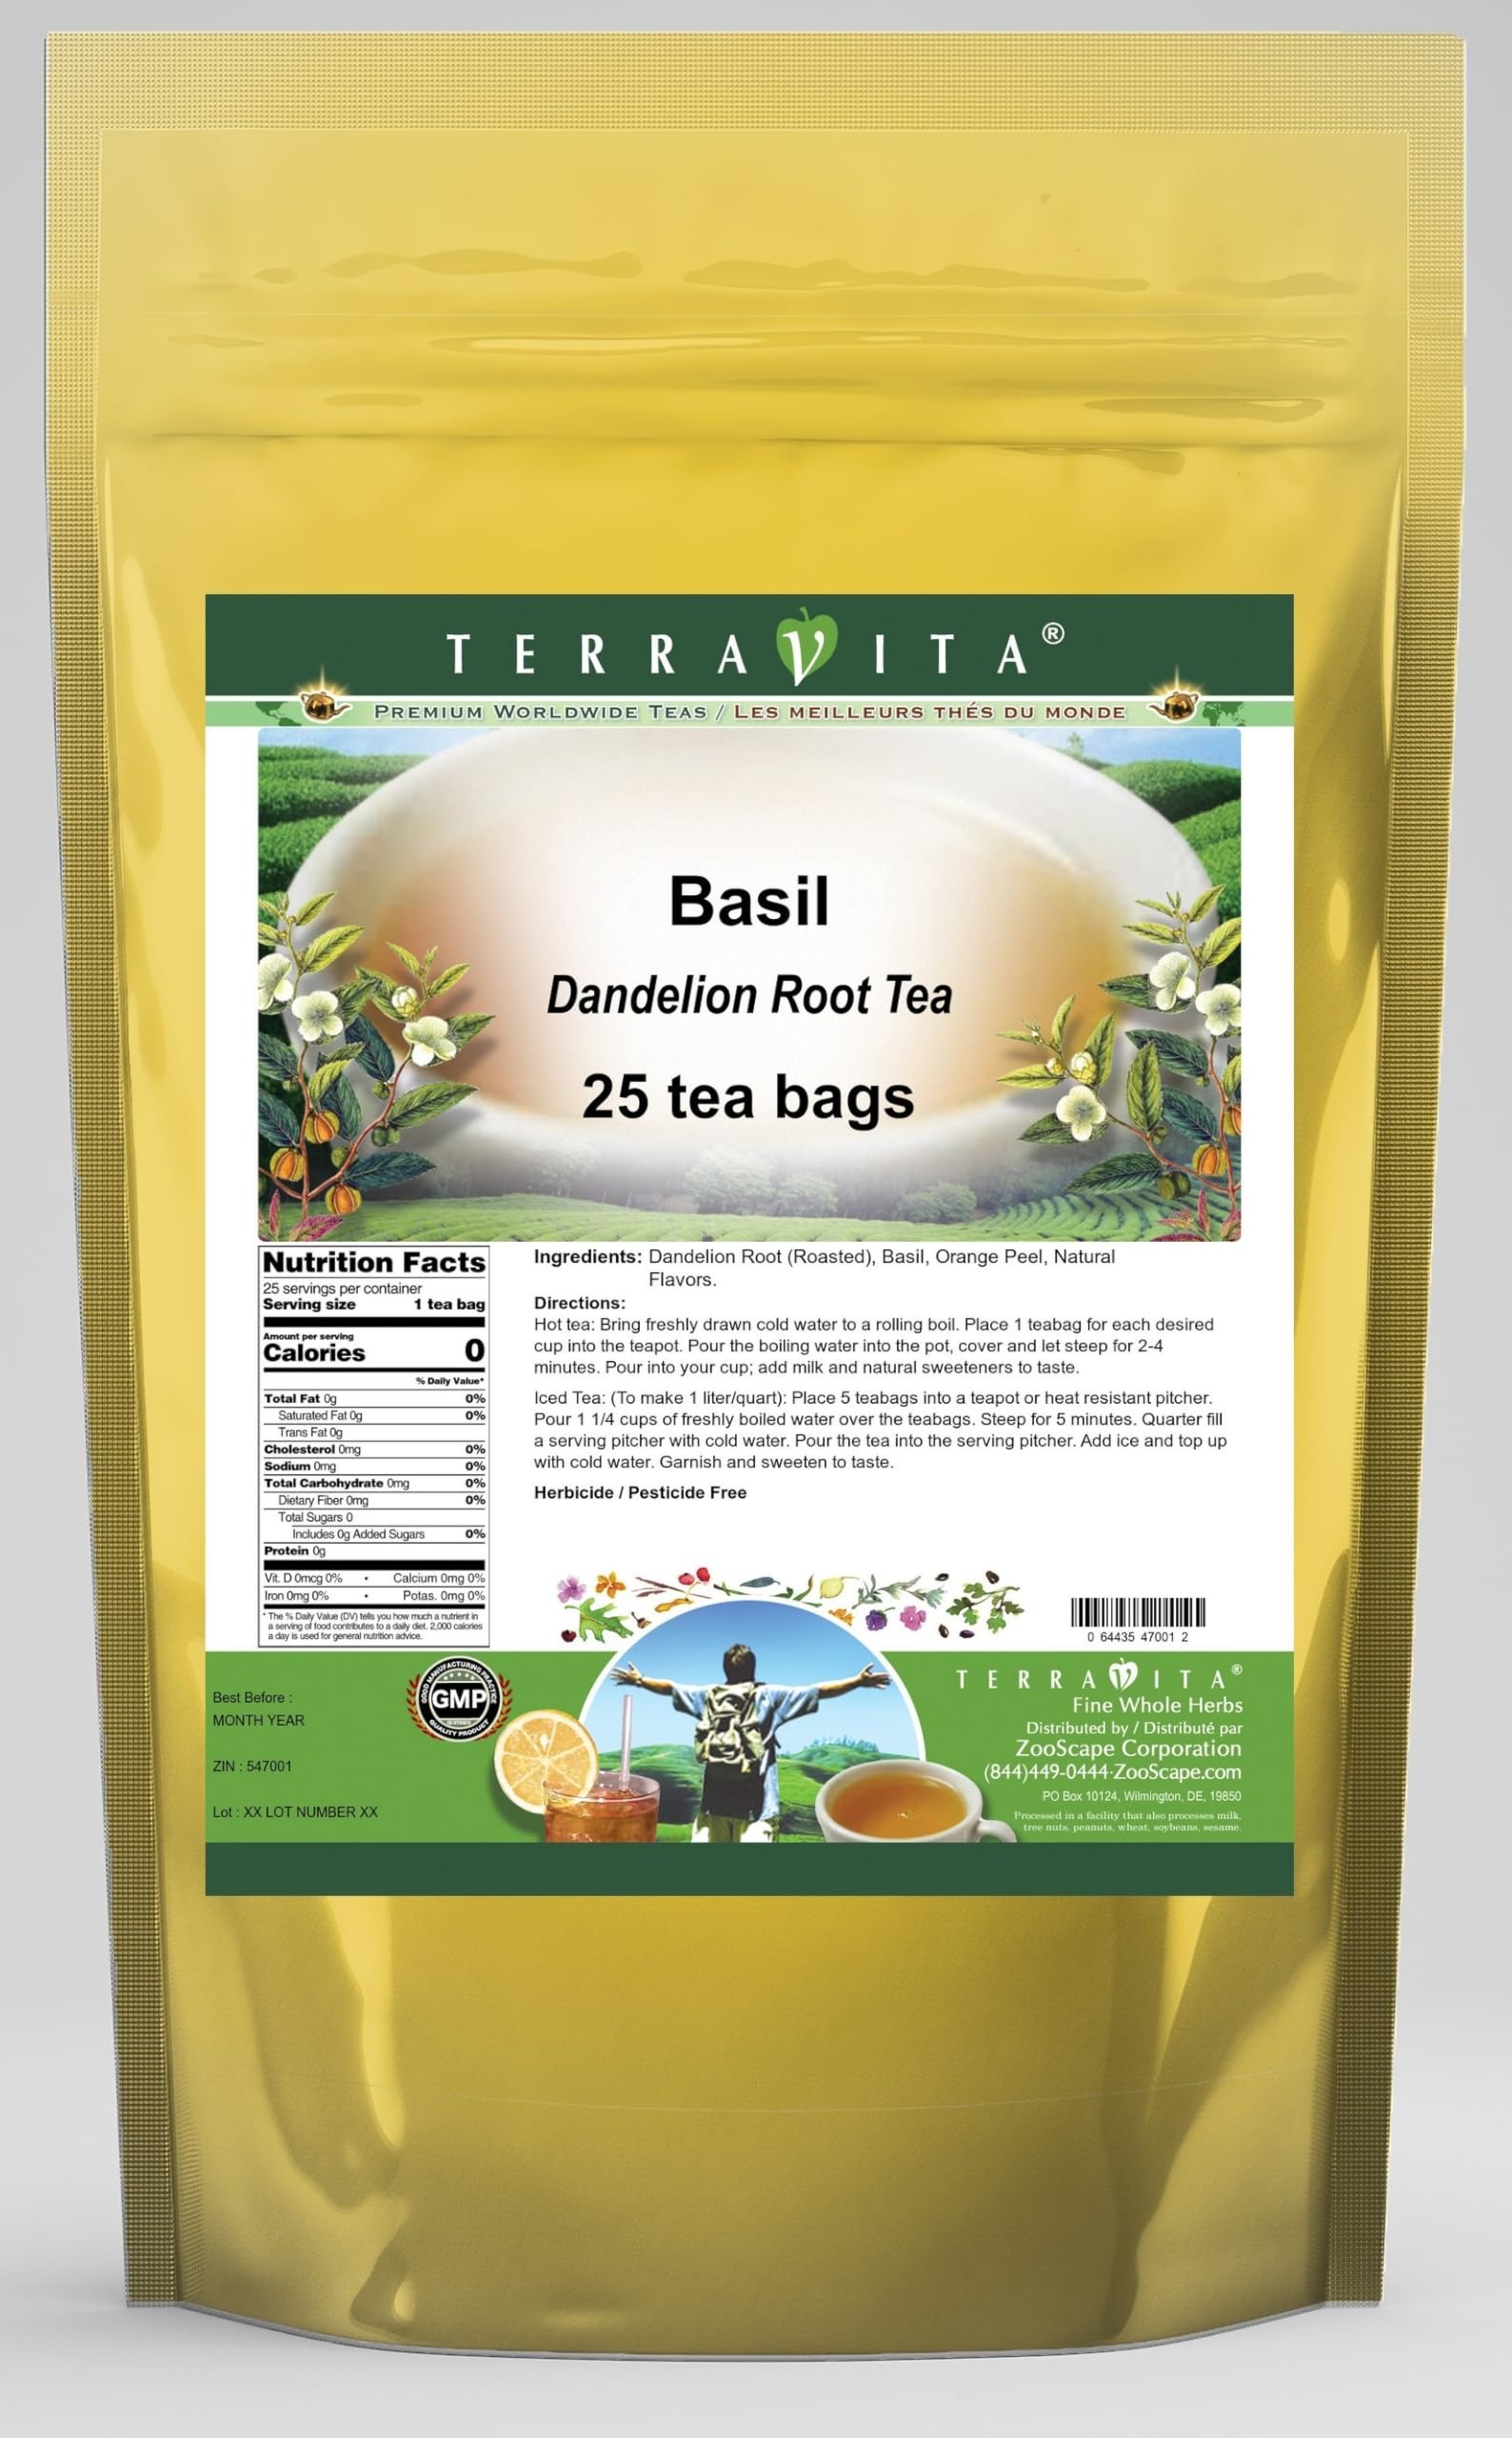
Item Name: Basil Dandelion Root Tea (25 tea bags, ZIN: 547001)
Bullet Point 1: Our Basil Dandelion Root tea is a delicious naturally flavored Dandelion Root coffee substitute with Basil and Orange Peel that you will enjoy relaxing with anytime! The natural and caffeine-free Basil taste is delicious! - Ingredients: Dandelion Root, Basil, Orange Peel and Natural Basil Flavor.
Bullet Point 2: No fillers.
Bullet Point 3: Manufacturer: TerraVita
Bullet Point 4: Size: 25 tea bags
Bullet Point 5: Dandelion Root Tea Bags - Packed in a convenient upright pouch!
Product Description: Our Basil Dandelion Root tea is a delicious naturally flavored Dandelion Root coffee substitute with Basil and Orange Peel that you will enjoy relaxing with anytime! The natural and caffeine-free Basil taste is delicious! - Ingredients: Dandelion Root, Basil, Orange Peel and Natural Basil Flavor. - Hot tea brewing method: Bring freshly drawn cold water to a rolling boil. Place 1 teabag for each desired cup into the teapot. Pour the boiling water into the pot, cover and let steep for 2-4 minutes. Pour into your cup; add milk and natural sweeteners to taste. - Iced tea brewing method: (To make 1 liter/quart): Place 5 teabags into a teapot or heat resistant pitcher. Pour 1 1/4 cups of freshly boiled water over the teabags. Steep for 5 minutes. Quarter fill a serving pitcher with cold water. Pour the tea into the serving pitcher. Add ice and top up with cold water. Garnish and sweeten to taste. - TerraVita is an exclusive line of premium-quality, natural source products that use only the finest, purest and most potent ingredients found around the world. TerraVita is hallmarked by the highest possible standards of purity, potency, stability and freshness. All of our products are prepared with the highest elements of quality control, from raw materials through the entire manufacturing process, up to and including the moment that the bottles or bags are sealed for freshness and shipped out to you. Our highest possible standards are certified by independent laboratories and backed by our personal guarantee. - TerraVita exists to meet and ensure your family's health and wellness without the harmful effects of chemicals and health products. We strive to make all of our products affordable and reliable and are constantly searching the market to maintain our affordability and to lo
Value: 25.0
Unit: Count

Price: 16.82